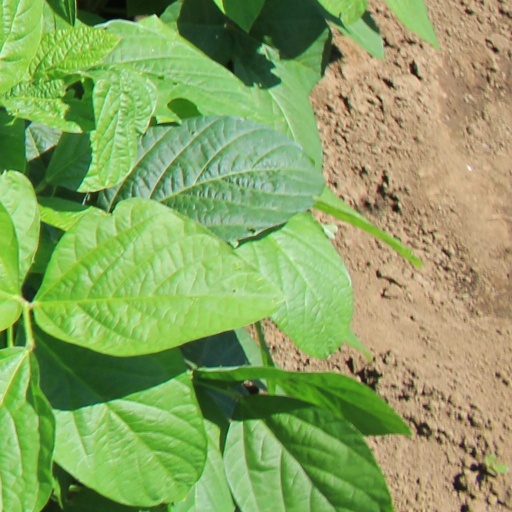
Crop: soybean